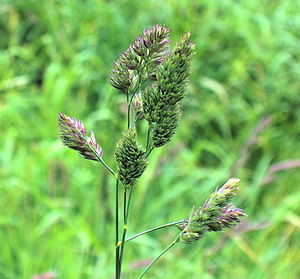
Hundegræs-slægten
Hundegræs er en slægt af tuede græsser med flerblomstrede småaks, der sidder i tætte nøgler i spidsen af toppens grene.